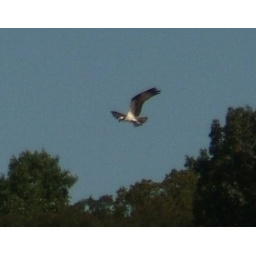
Osprey flying up the James River, framed against trees on the north bank.Taken 9/5/2010 in the James River Park, Richmond VA.